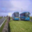
Label: bus